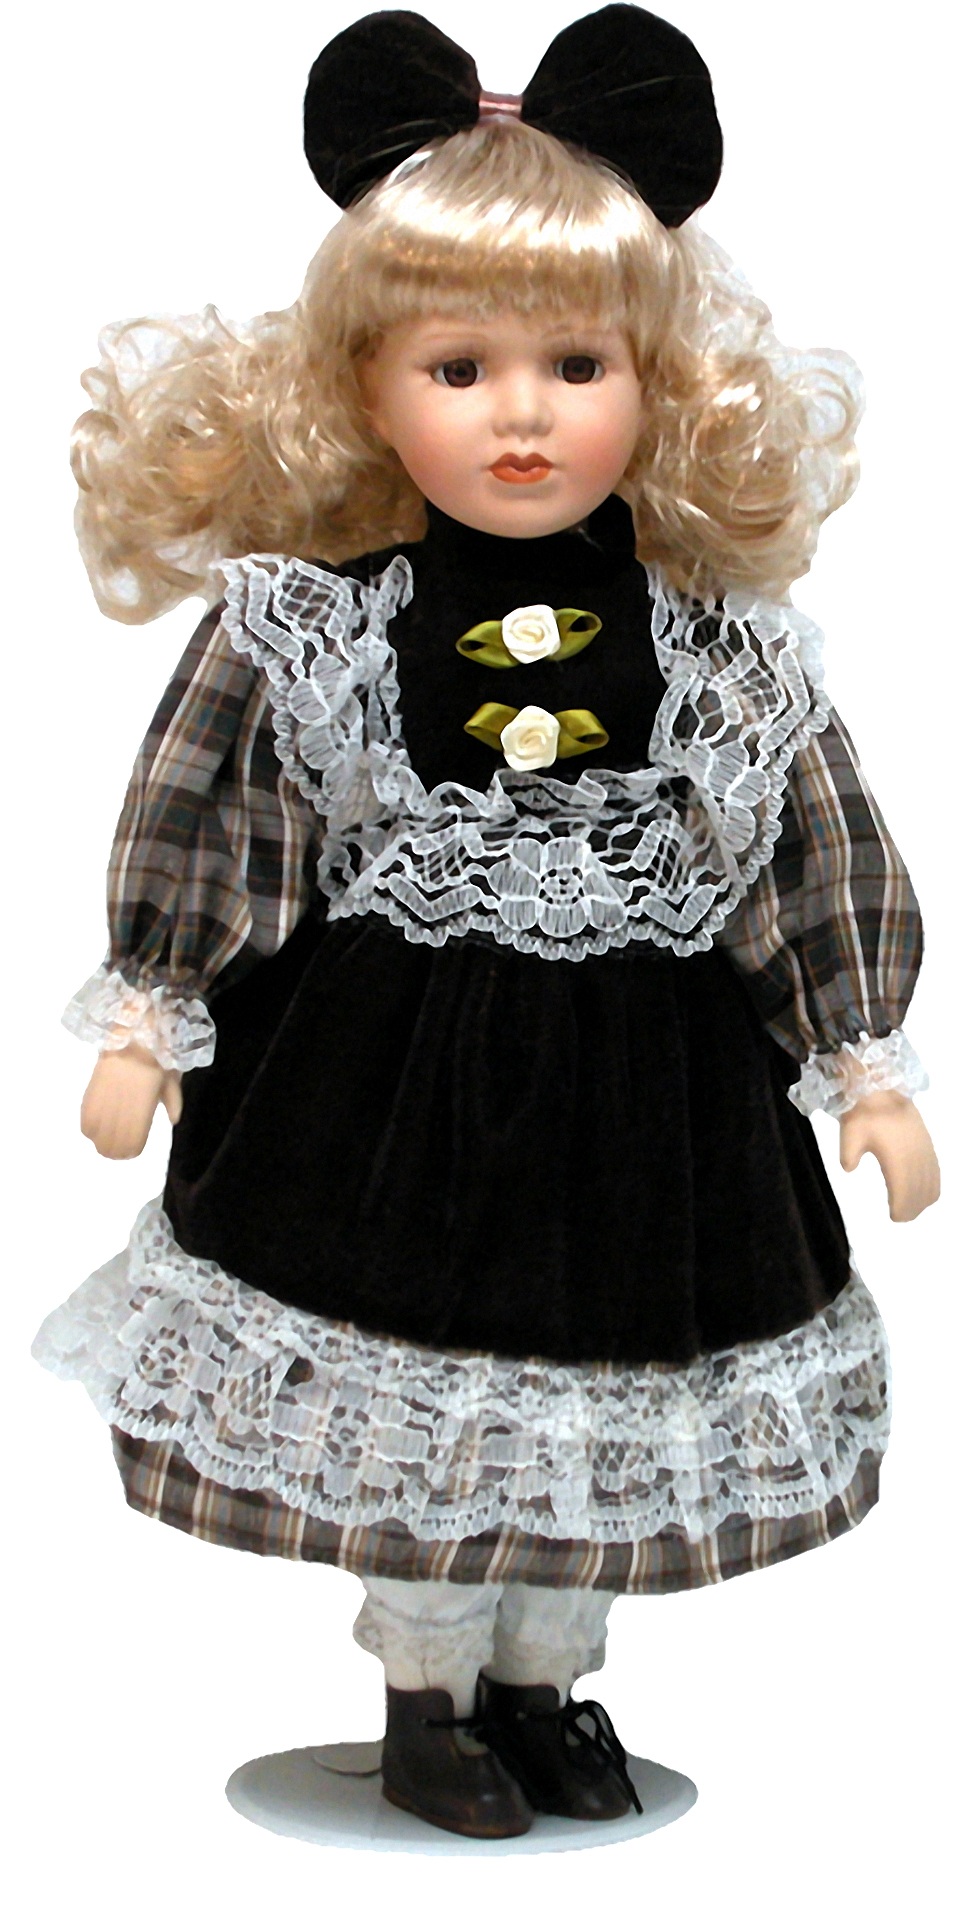
pattern, toy, doll, toddler, porcelain doll, old toy